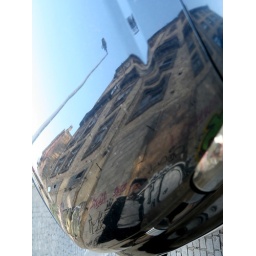
a street reflected in a car bonnet. Porto, Portugal.